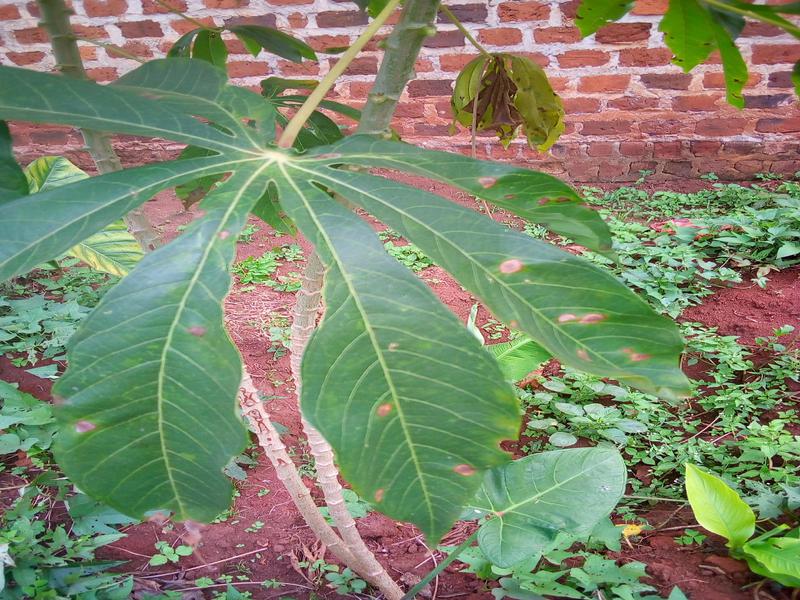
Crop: cassava
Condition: bacterial_blight